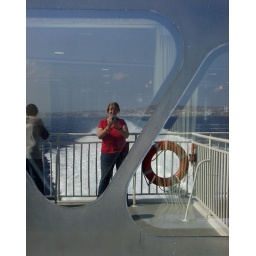
reflection in the glass on the outer deck of the ship from mykonos to athens. yes, it was windy...